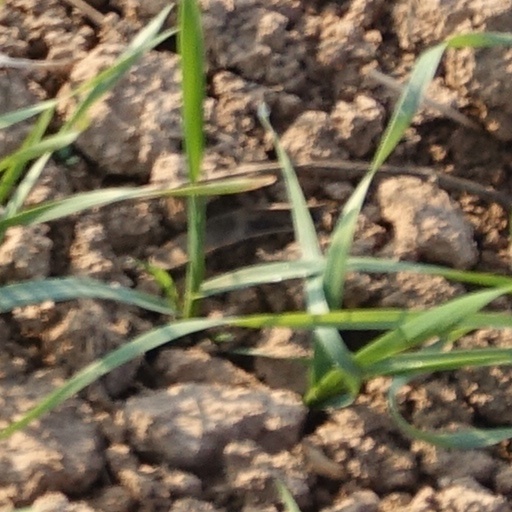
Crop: wheat